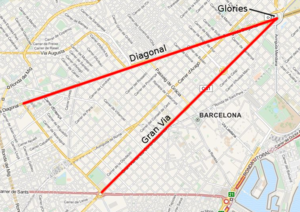
La V de la Diada, ou Via Catalana 2014, est une manifestation en faveur de l'indépendance de la Catalogne organisée le 11 septembre 2014 à Barcelone à l'occasion de la fête nationale de la Catalogne. Elle réunit 1,8 million de personnes à l'initiative de l'Assemblée nationale catalane et d'Òmnium Cultural pour réclamer la tenue du référendum sur l'indépendance de la Catalogne du 9 novembre.